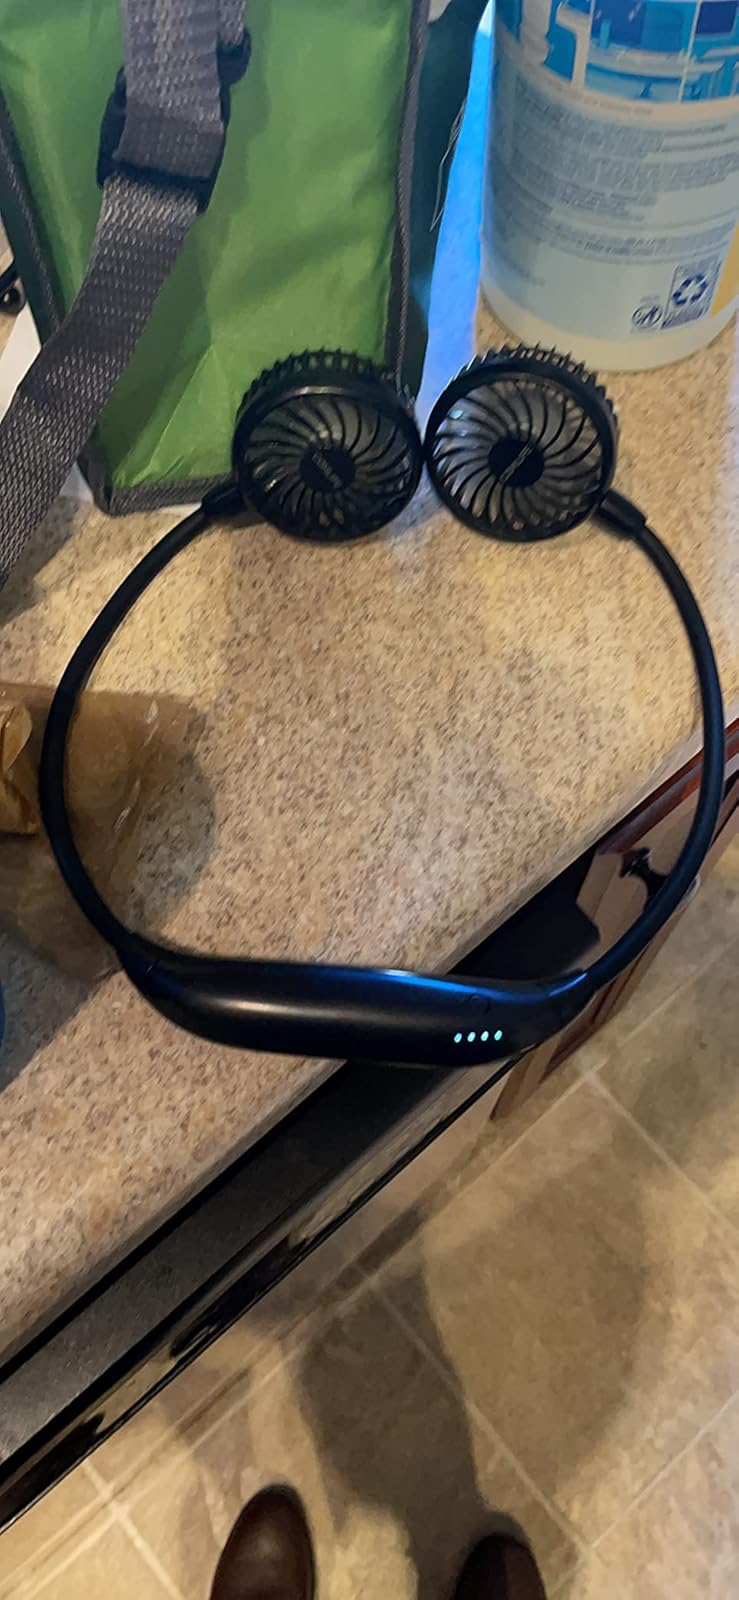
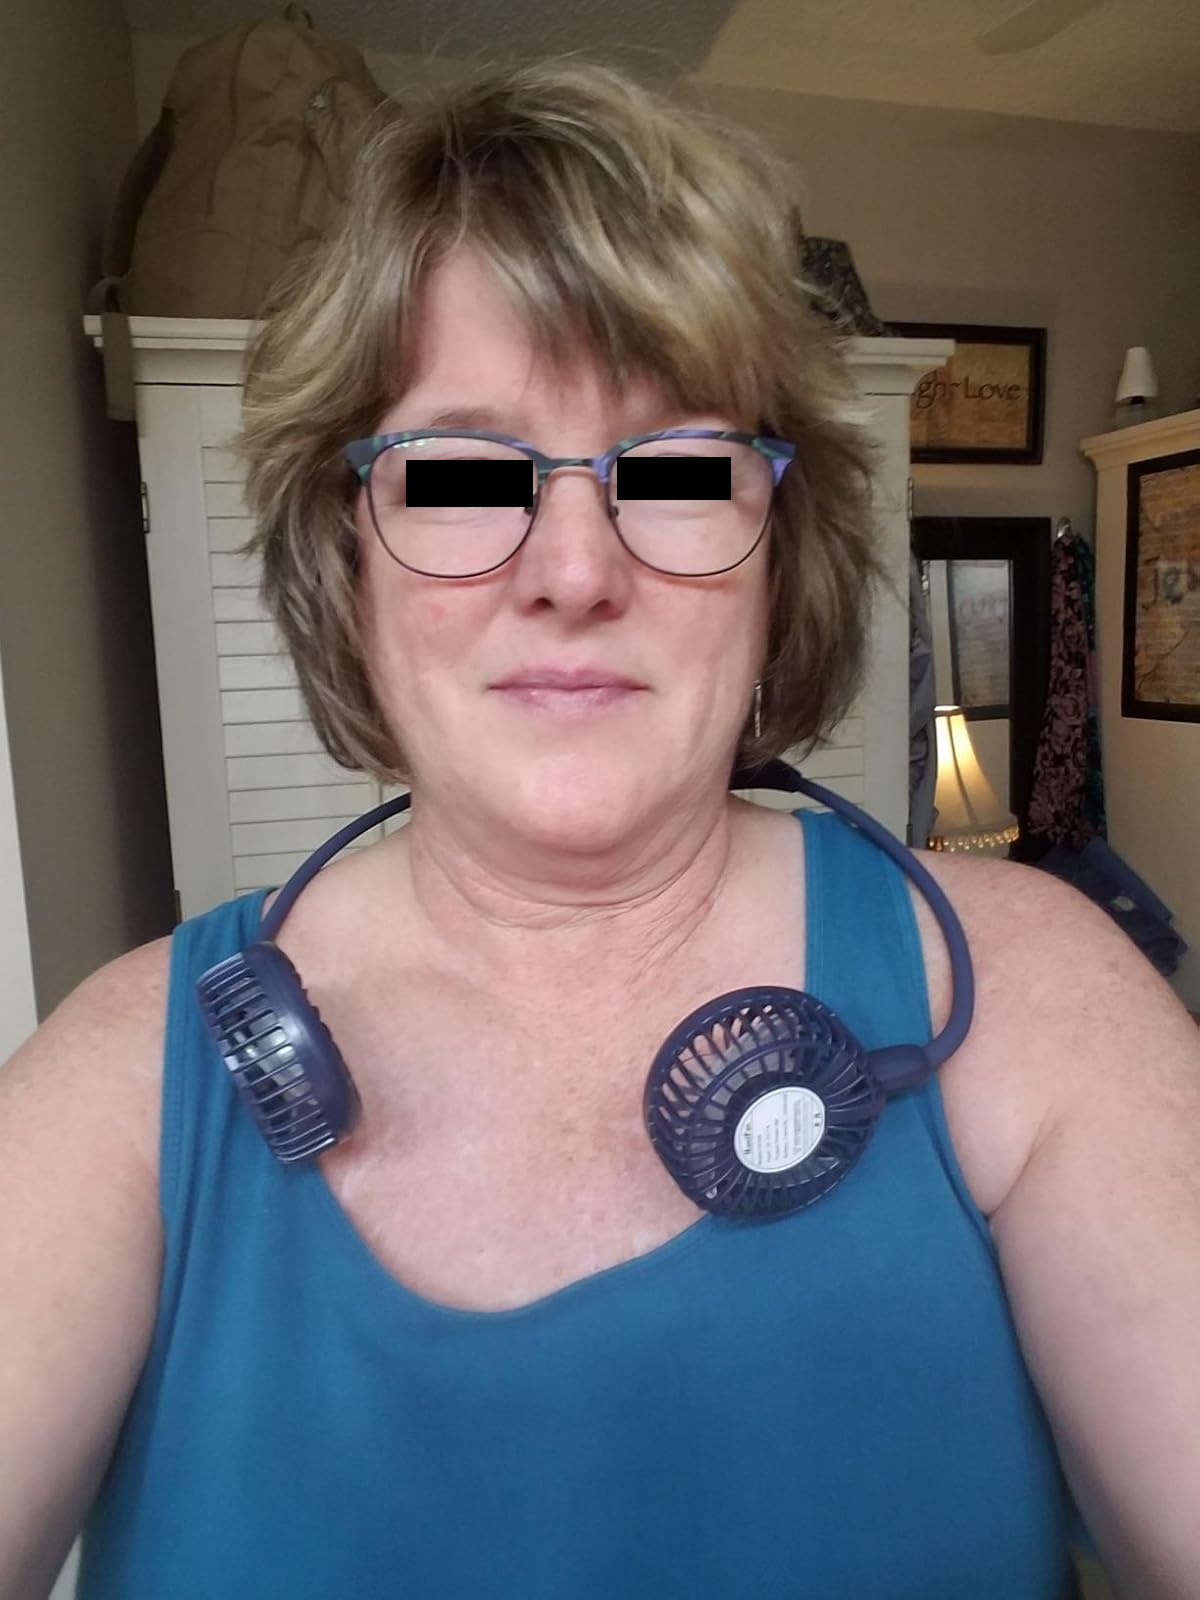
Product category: fan
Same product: yes